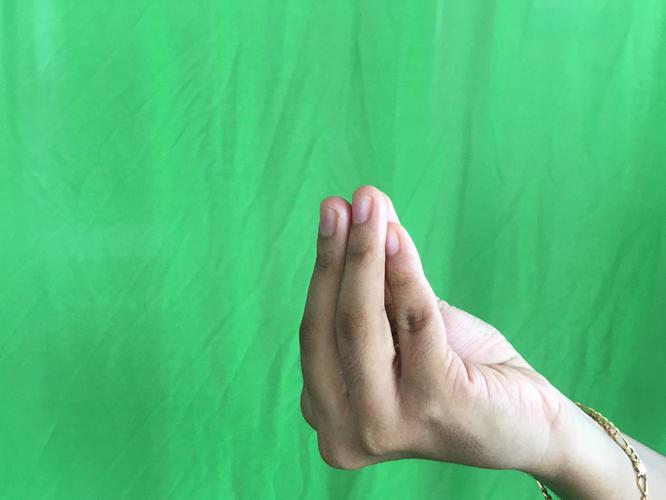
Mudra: Mukulam
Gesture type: single_hand